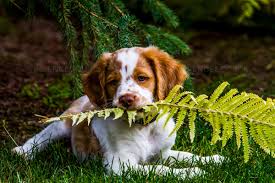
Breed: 232-n000076-Brittany_spaniel